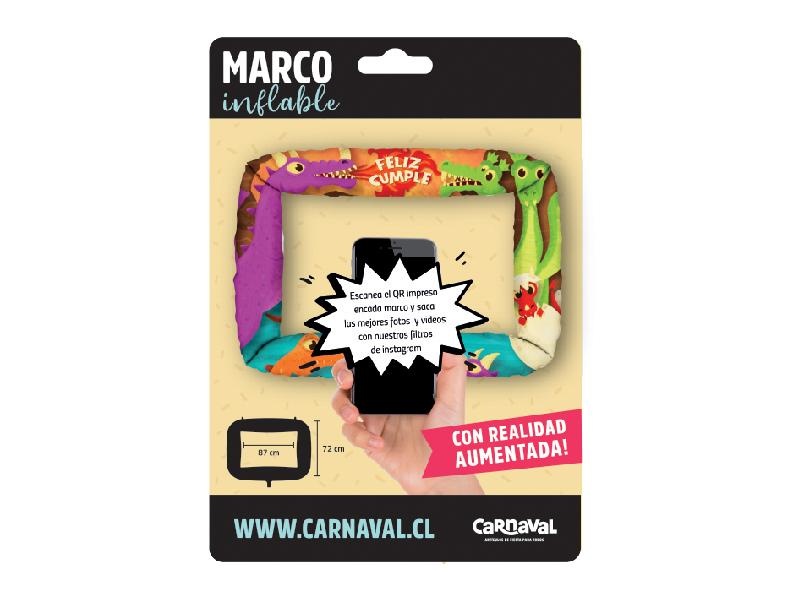
Marco Inflable Dragones
Marco foil inflable con realidad aumentada. Cuenta con un QR en la parte inferior que debes escanear, lo cual te llevará a un entretenido filtro de instagram para sacar las mejores fotos.
Brand: Carnaval
Category: Cameras & Optics > Cameras